Christopher Rokeby

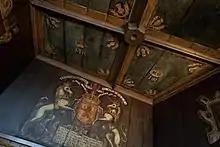
Christopher Rokeby met Mary, Queen of Scots in a closet at Edinburgh Castle.

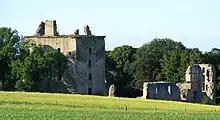
After he was rumbled, Rokeby was kept prisoner at Spynie Palace for 20 months.

In 1566 William Cecil sent Rokeby into Scotland to gain the confidence of Mary, Queen of Scots and Lord Darnley. On the way he visited Lascelles at Sowerby. His mission was to learn the names of Mary's friends in England. Rokeby tried to get employment in the service of Lord Darnley. Mary's secretary, Claude Nau, wrote that "Ruxby" gave Mary an ivory locket depicting the crucifixion.